Forever Strong

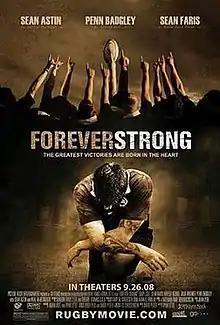
Theatrical release poster

Forever Strong is a 2008 American sports drama film directed by Ryan Little, written by David Pliler and released on September 26, 2008. The film stars Sean Faris, Gary Cole, Neal McDonough, Sean Astin, Penn Badgley and Arielle Kebbel. The film is about a troubled rugby union player who must play against the team his father coaches at the national championships. "Forever Strong" is based on a compilation of individual true stories.